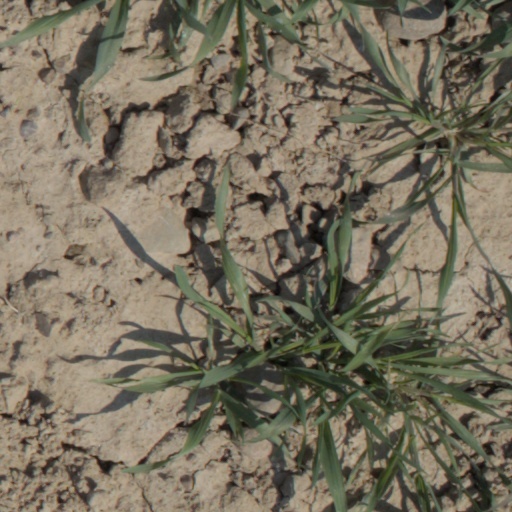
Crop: wheat